Upper Canada

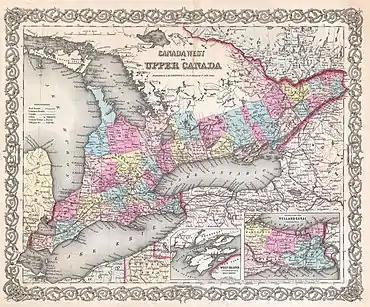
Map of Upper Canada

The Family Compact is the epithet applied to an oligarchic group of men who exercised most of the political and judicial power in Upper Canada from the 1810s to the 1840s. It was noted for its conservatism and opposition to democracy. The uniting factors amongst the Compact were its loyalist tradition, hierarchical class structure and adherence to the established Anglican Church. Leaders such as John Beverley Robinson and John Strachan proclaimed it an ideal government, especially as contrasted with the rowdy democracy in the nearby United States. The Family Compact emerged from the War of 1812 and collapsed in the aftermath of the Rebellions of 1837.